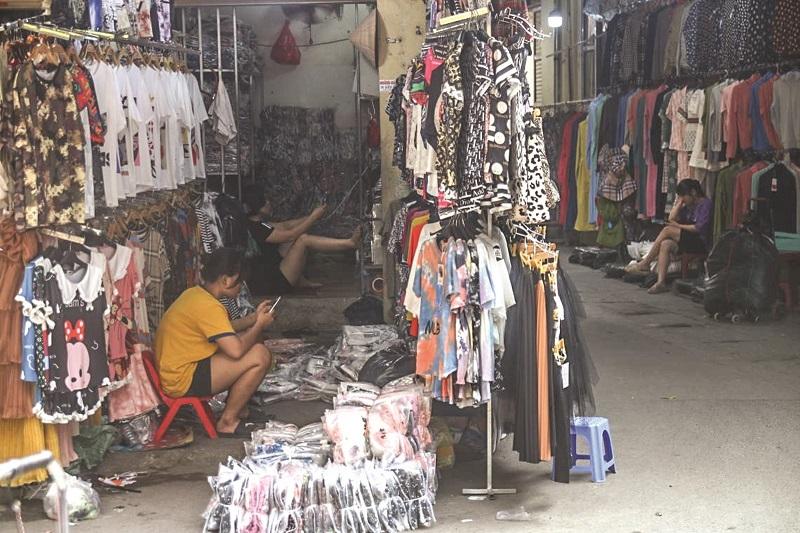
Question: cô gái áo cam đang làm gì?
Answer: cô gái áo cam đang sử dụng điện thoại di động